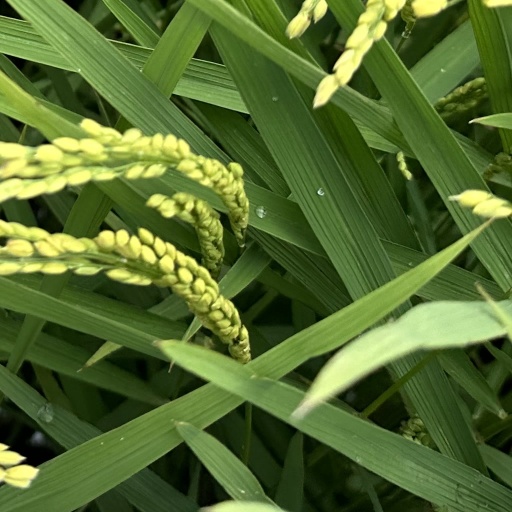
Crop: rice